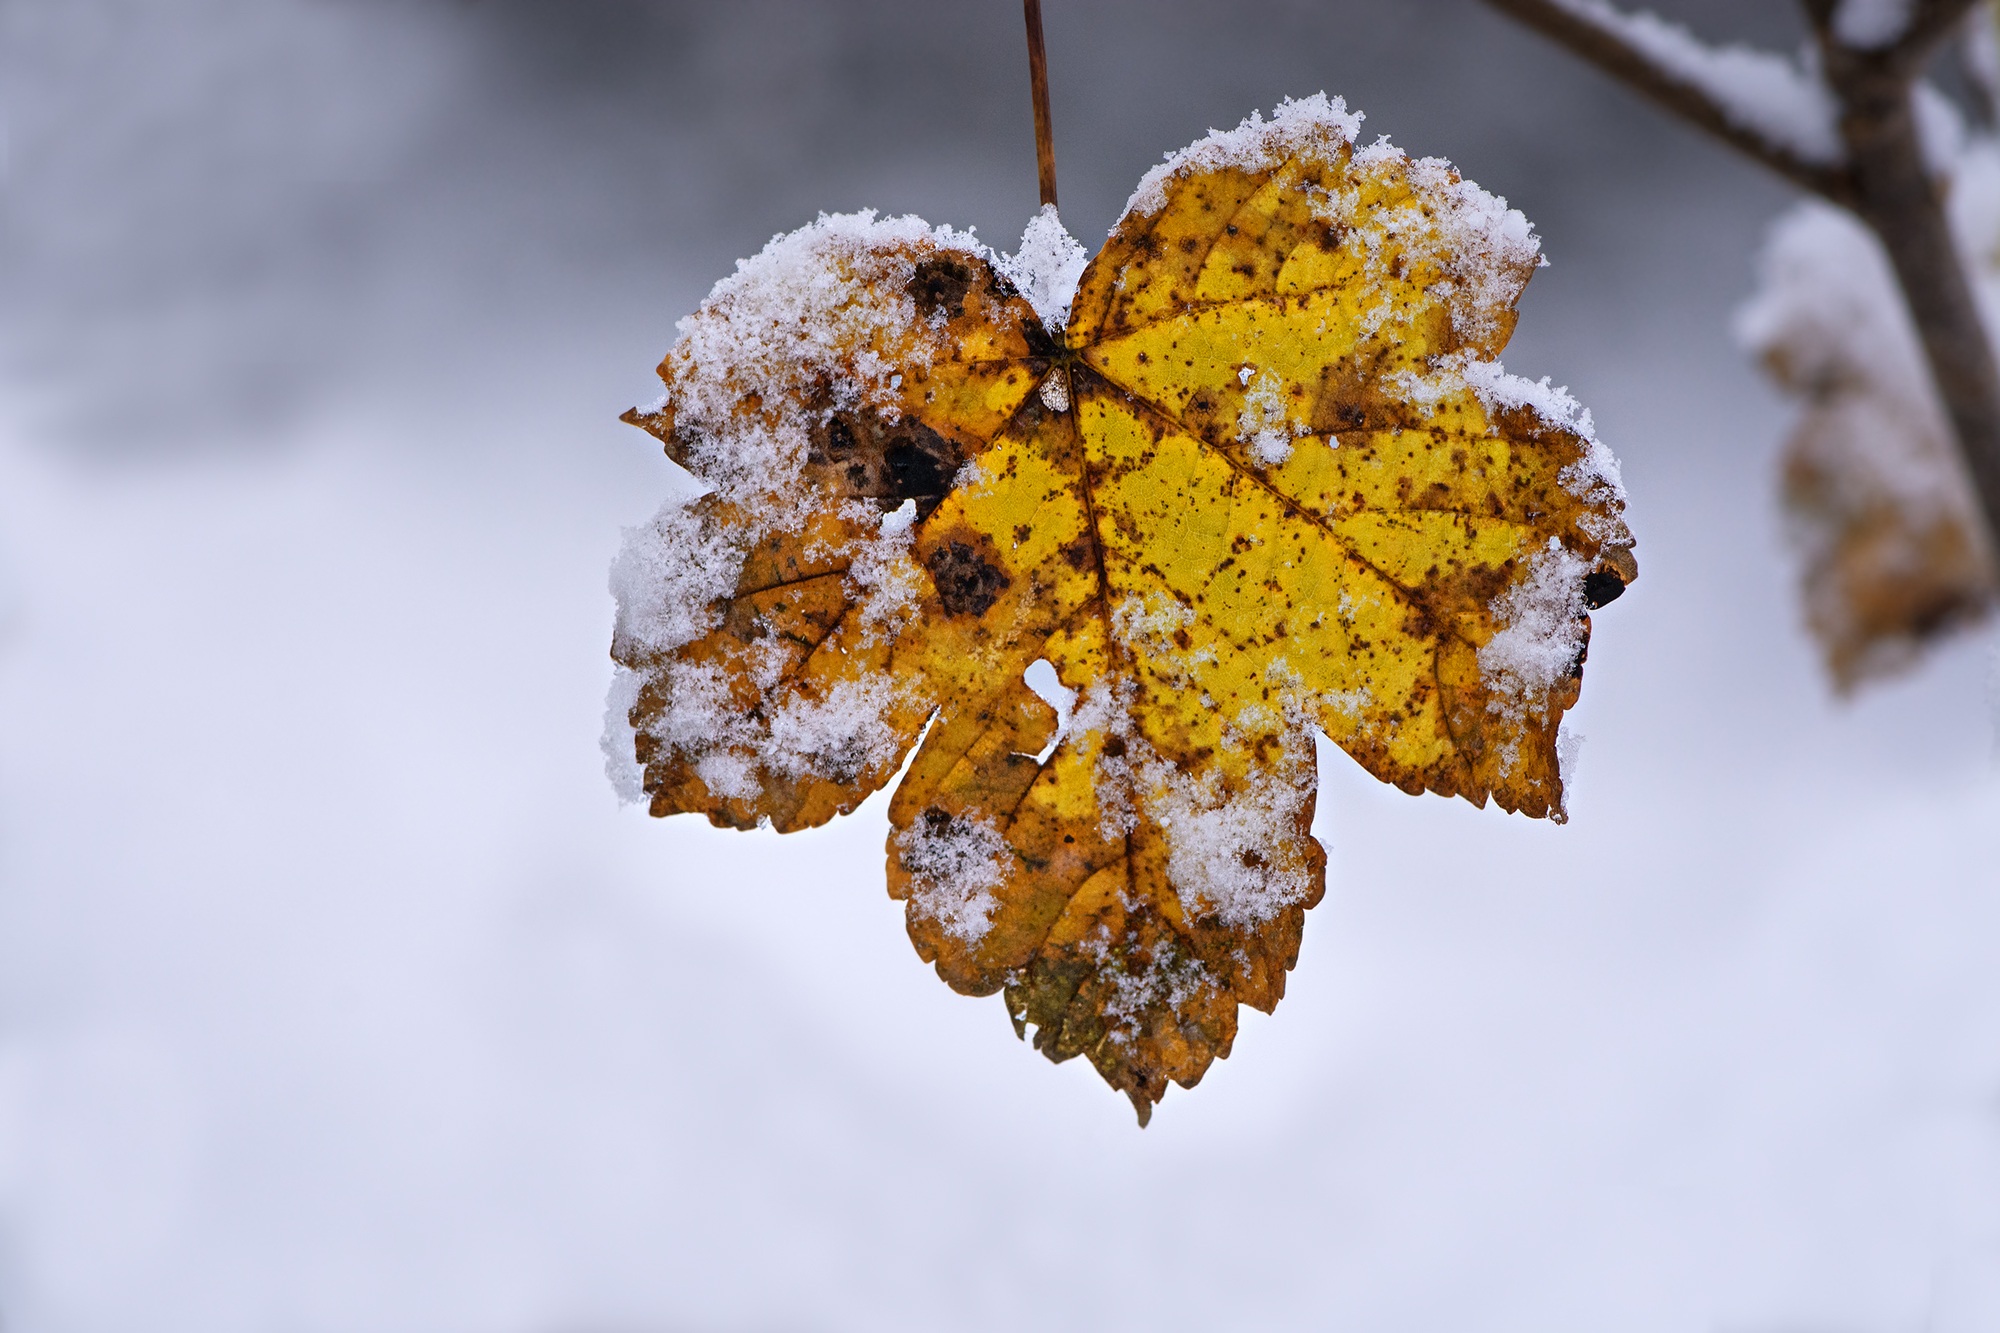
tree, nature, branch, blossom, snow, winter, plant, sunlight, leaf, flower, frost, ice, spring, autumn, weather, brown, snowy, yellow, close, flora, season, twig, close up, leaves, wintry, freezing, macro photography, winter time